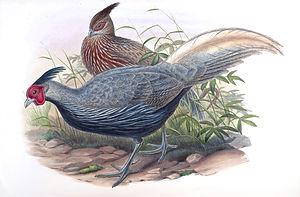
Lophura est un genre d'oiseaux qui regroupe des faisans de la famille des Phasianidae.